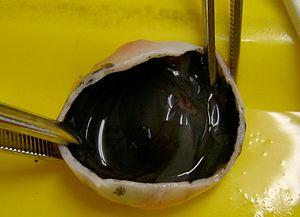
La sclère, ou sclérotique, est une membrane blanche et opaque, très résistante, de structure tendineuse et d’épaisseur de 1 à 2 mm, qui forme le « blanc » de l’œil. Elle est formée d'un tissu conjonctif dense et peu vascularisé. Elle permet de contenir la pression interne de l’œil et de protéger celui-ci contre les agressions mécaniques. La sclérotique forme presque les quatre cinquièmes de la surface du globe oculaire. En arrière, elle est traversée par le nerf optique et, latéralement, par des orifices destinés aux vaisseaux et aux nerfs. Dans sa partie antérieure, la sclérotique est recouverte de la conjonctive, qui recouvre aussi la face interne des paupières et les rend ainsi solidaires de l’œil, et se prolonge par la cornée. C'est sur elle que s'insèrent les muscles oculomoteurs.